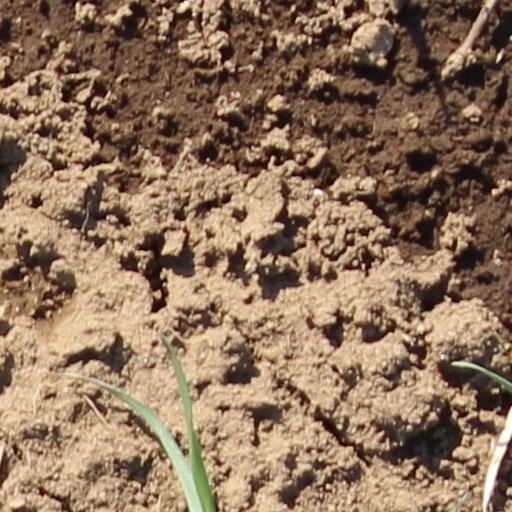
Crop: wheat